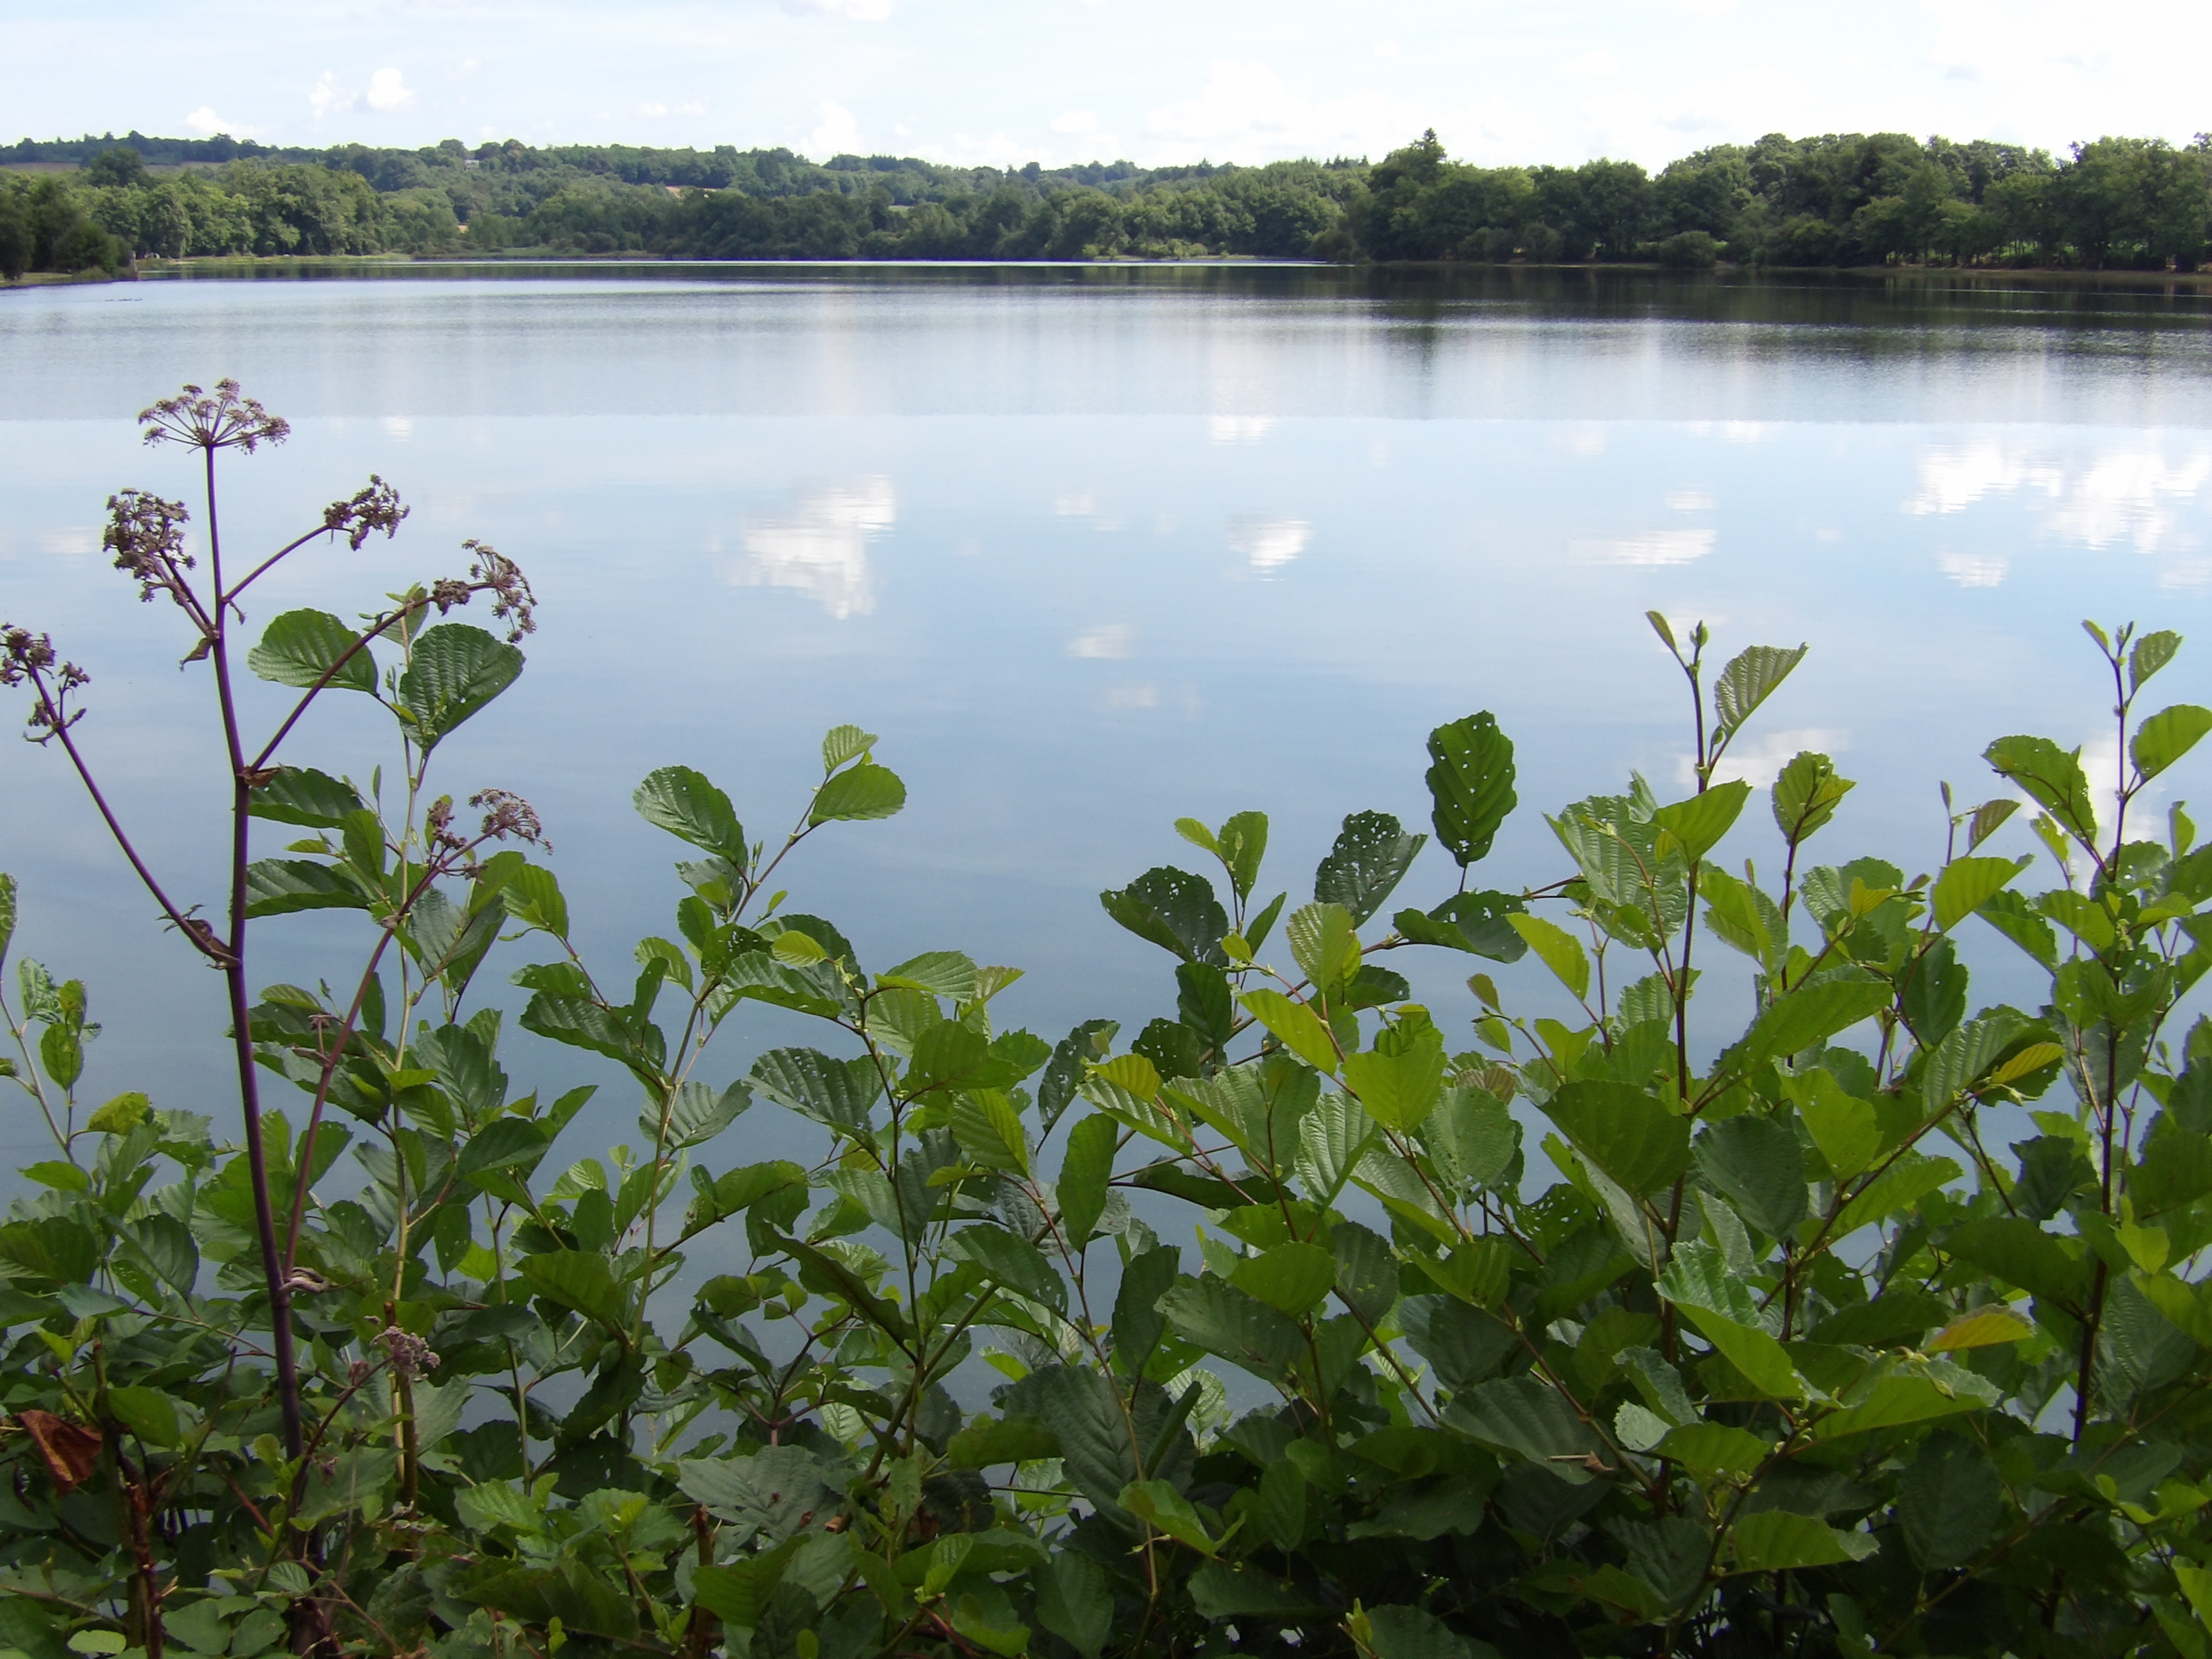
tree, nature, forest, plant, field, flower, pond, agriculture, garden, vegetation, shrub, wetland, based, water's edge, heaven lake